Sendim railway station

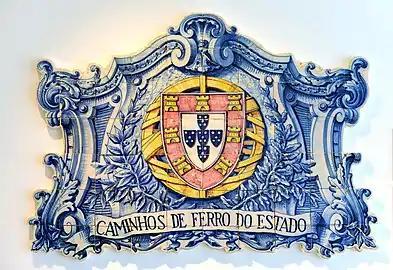
The azulejos that originally adorned the summit of the Urrós halt, currently exhibited in a museum. These tiles are identical to the ones still in place at the Sendim station.

The Sendim railway station consists of the passenger building, a covered pier, a toilet building and a staff housing and water tank building. The passenger building has a rectangular floor plan and single-storey façades, ending in a cornice and simple eaves, plastered and painted white, with eleven blue and white figurative tile panels depicting monuments from the region, landscapes and country scenes from the period, panels under the openings, a polychrome panel with the coat of arms of Portugal and two toponymic panels. The main façade faces east. The interior is divided into two unequal areas: the smaller one to the north, corresponding to the stationmaster's room, and the one to the south, corresponding to the public area, with a porch and waiting room, and the service area, with a telegraph office, ticket office and dispatch area. The walls are covered in polychrome azulejos made by Gilberto Renda.